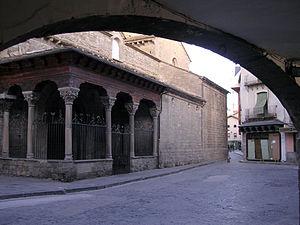
Porte latérale de la cathédrale de San Pedro de Jaca